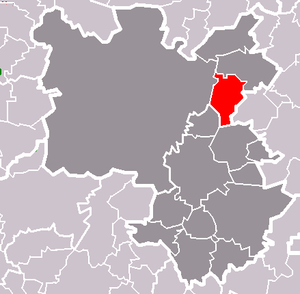
Kyšice est une commune du district de Plzeň-Ville, dans la région de Plzeň, en République tchèque. Sa population s'élevait à 974 habitants en 2018.